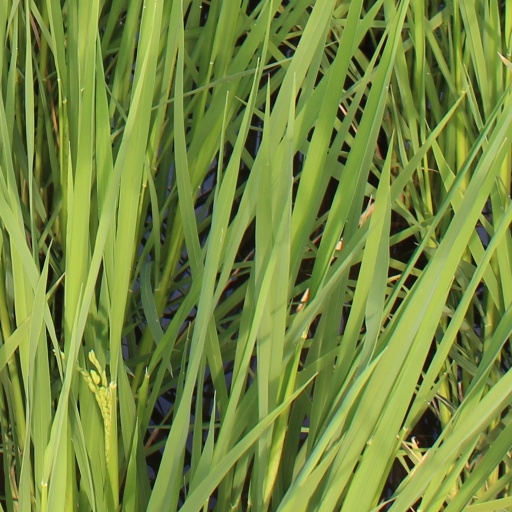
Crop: rice